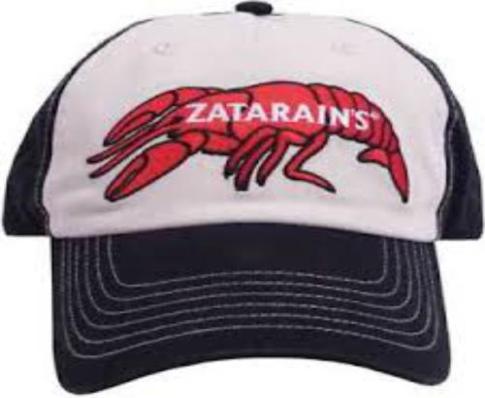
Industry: Food